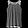
Label: T - shirt / top